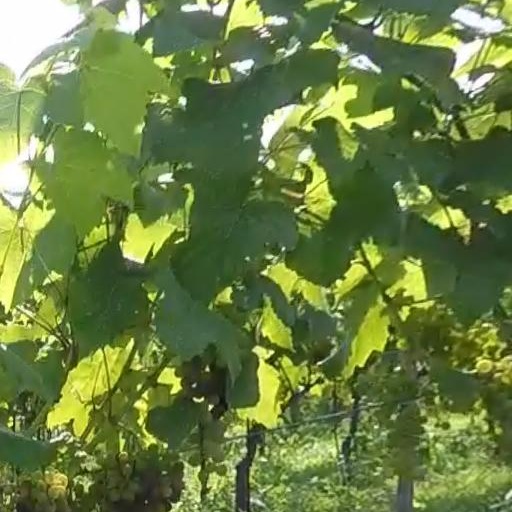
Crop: grape